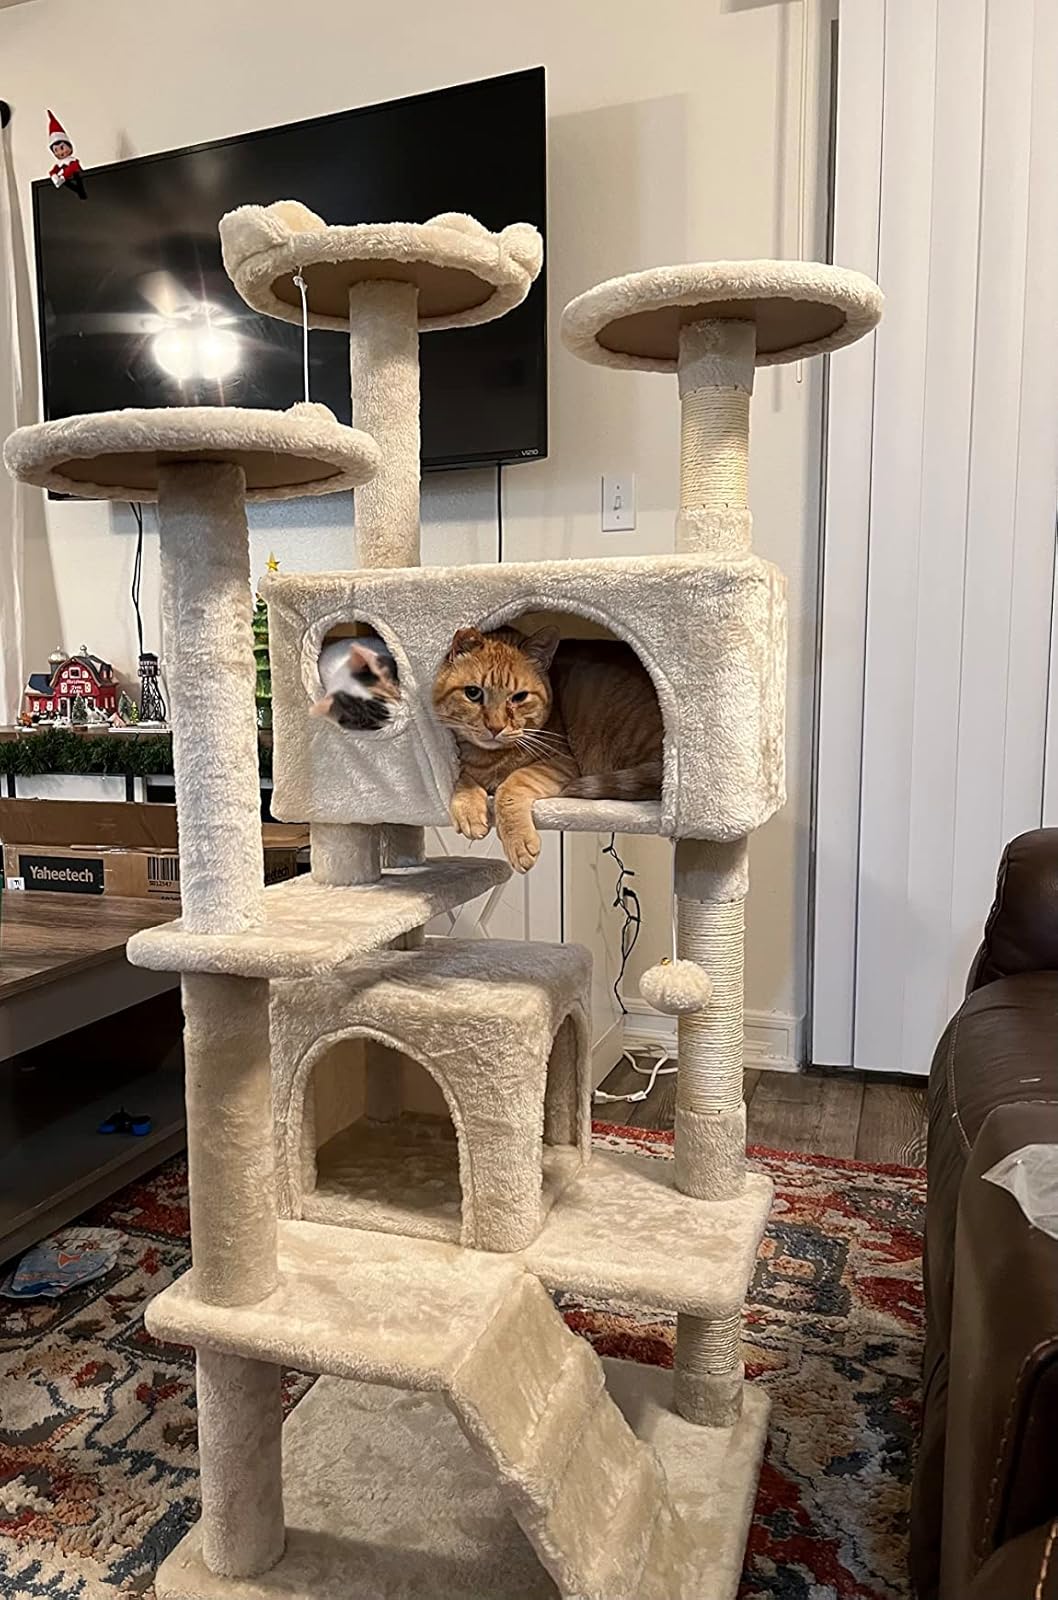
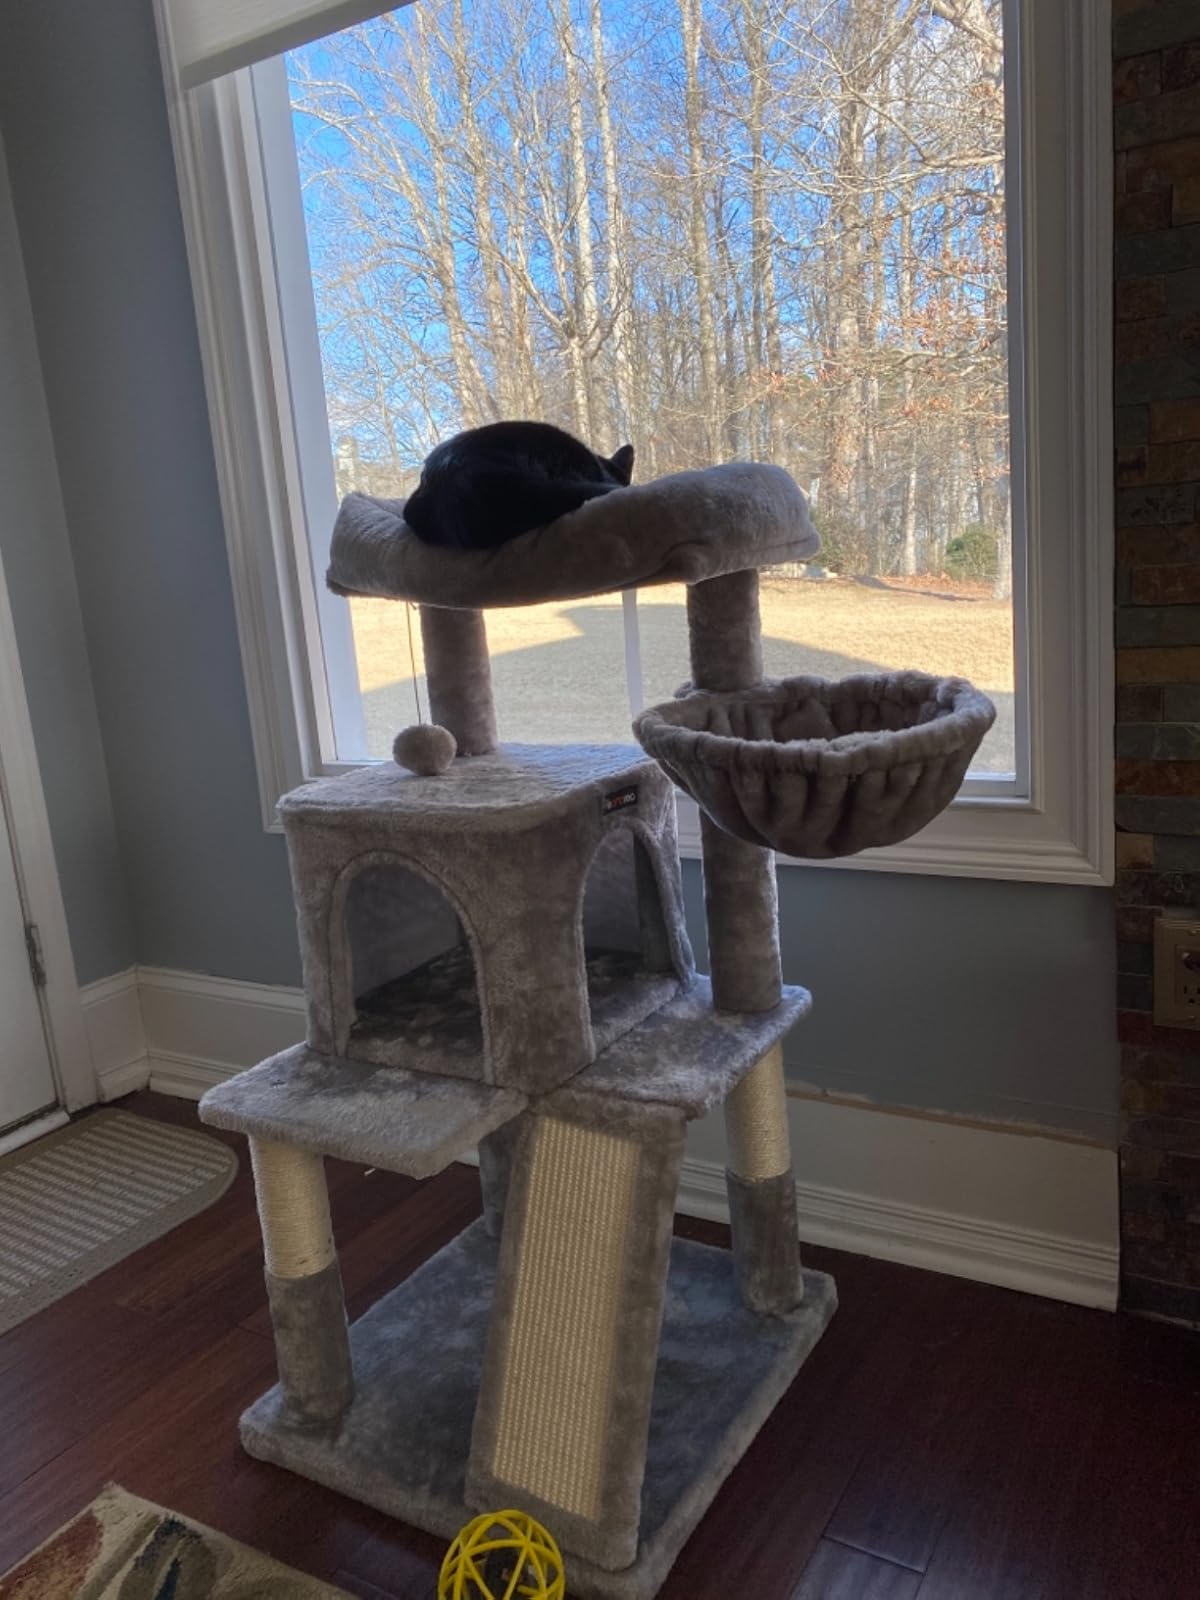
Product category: items_cat tree
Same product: no